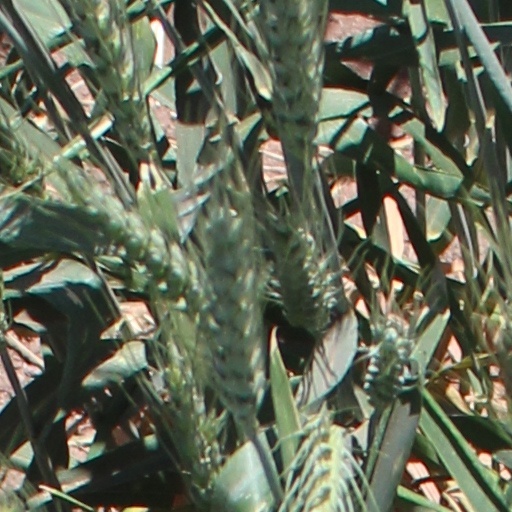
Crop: wheat